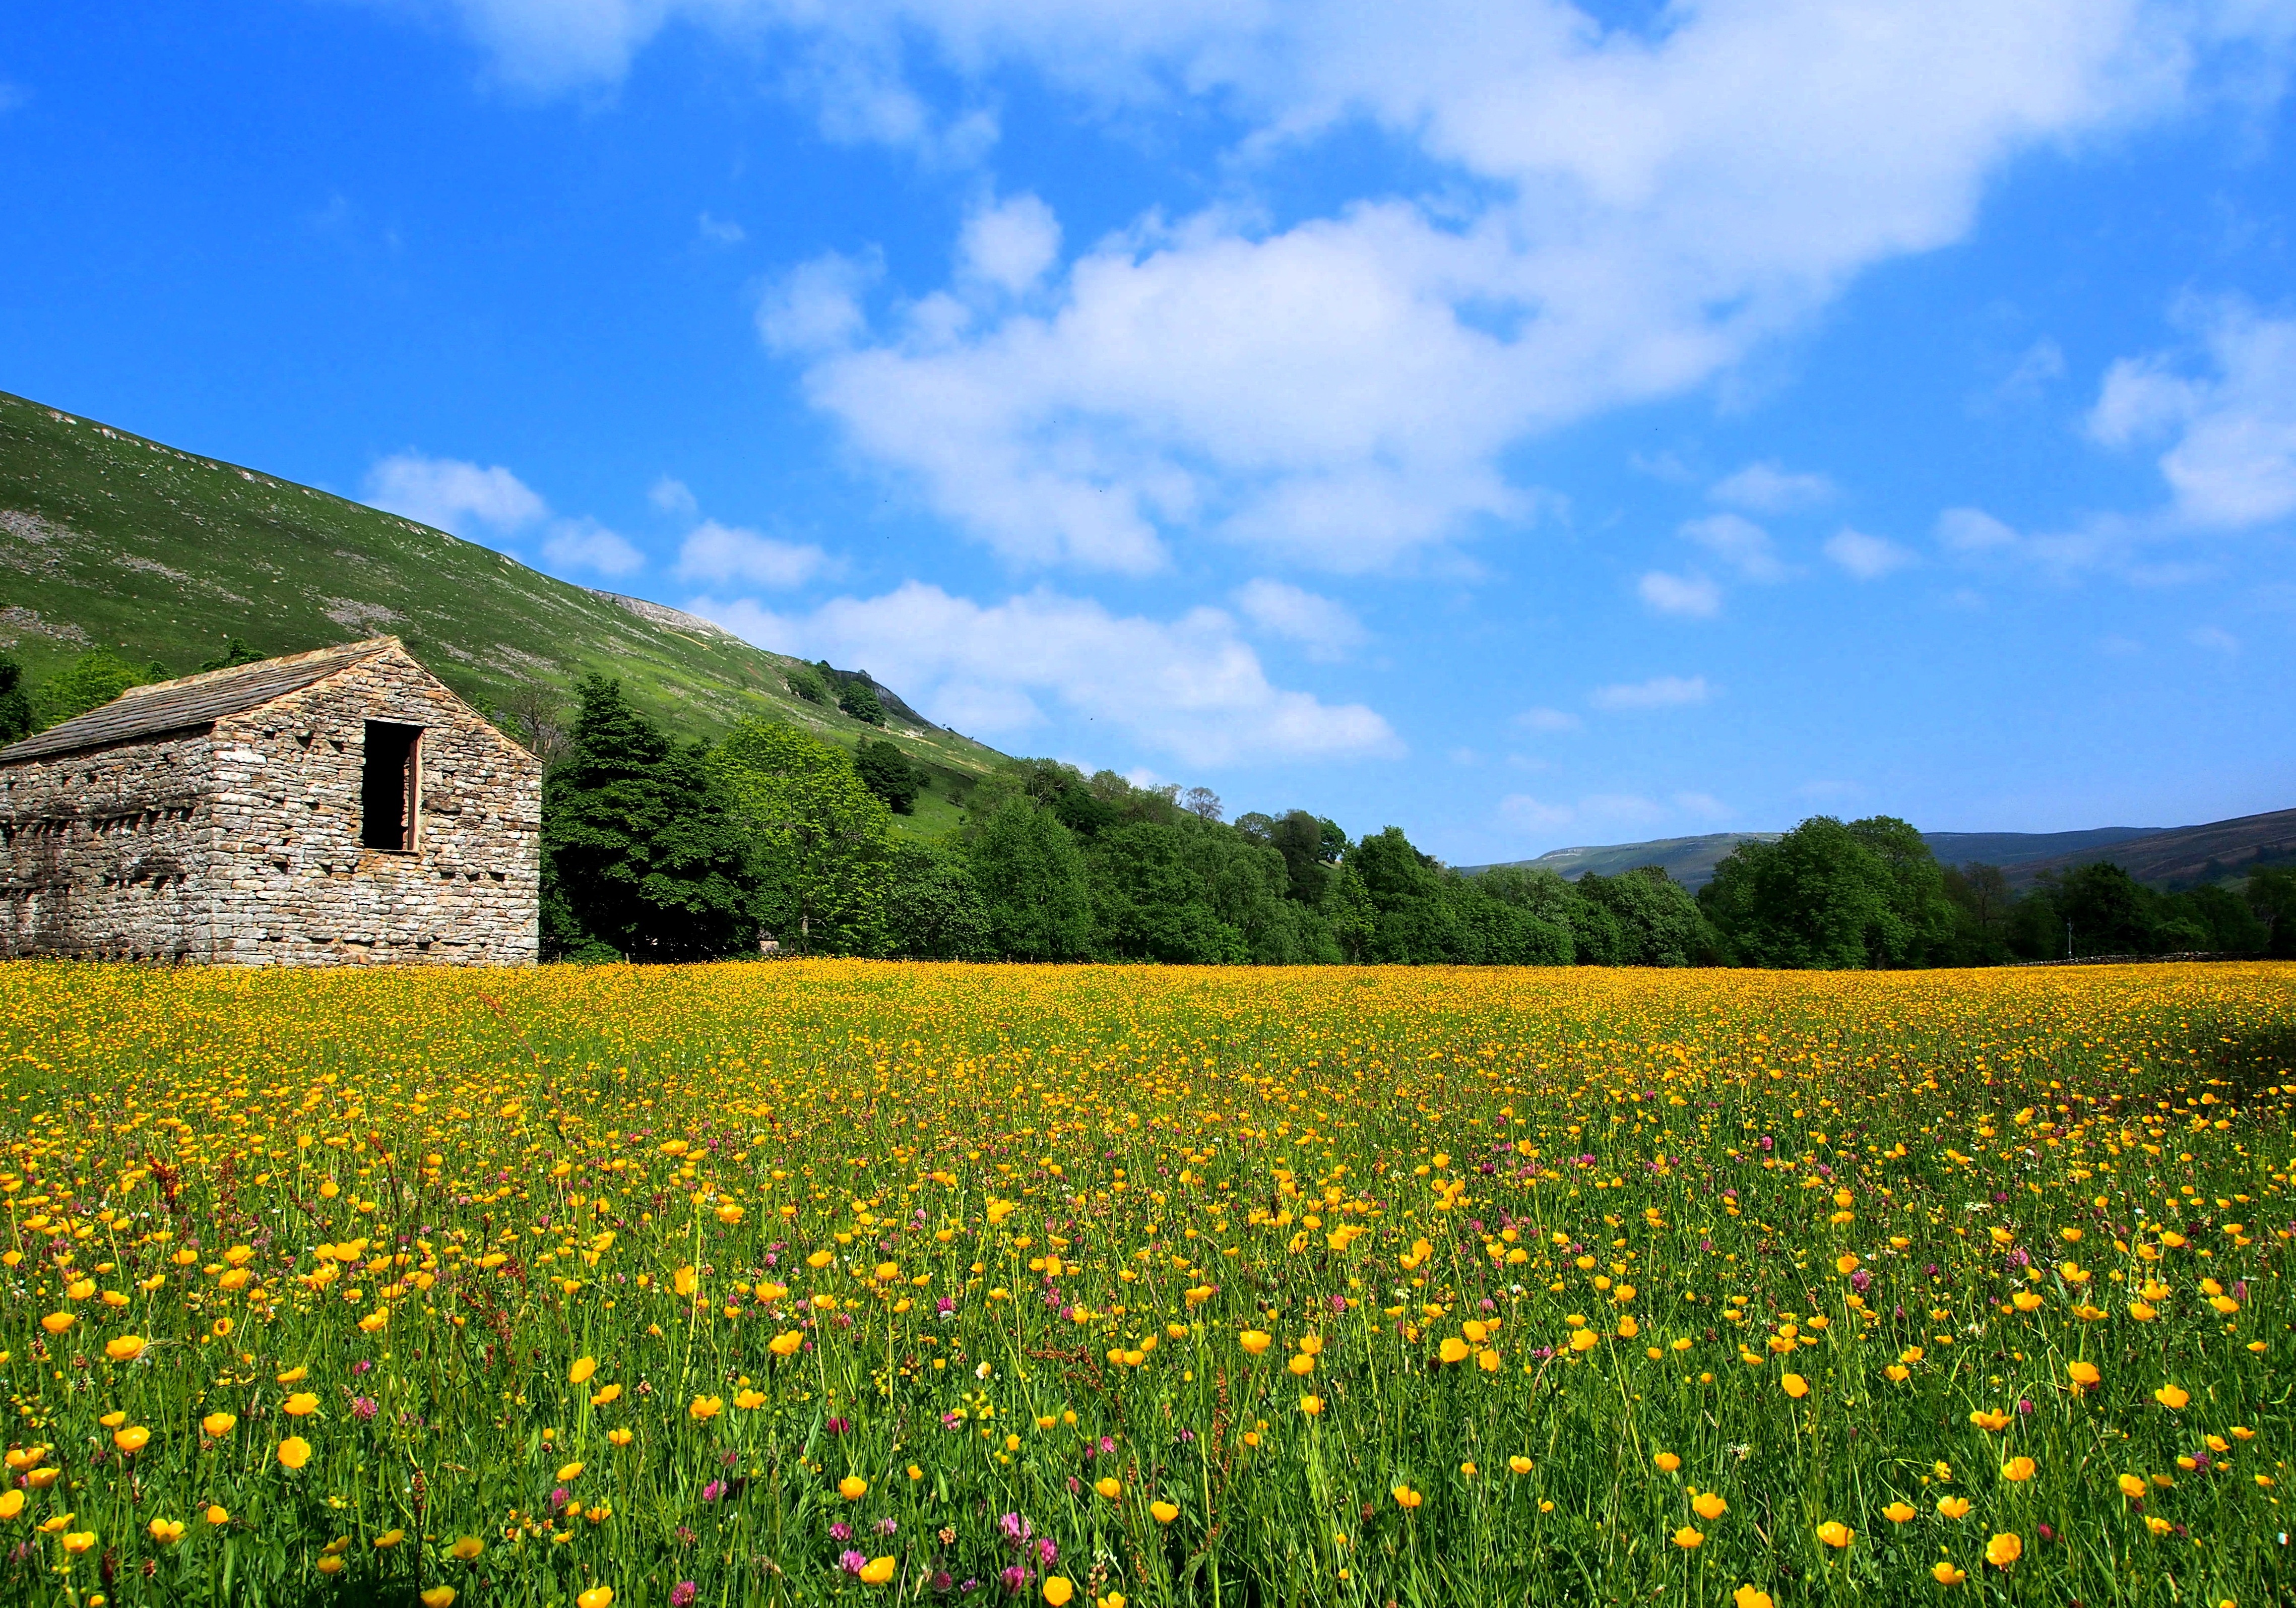
landscape, nature, grass, mountain, plant, sky, field, meadow, prairie, hill, flower, mountain range, pasture, agriculture, plain, wildflower, grassland, plateau, habitat, ecosystem, dales, rural area, flowering plant, natural environment, grass family, mountainous landforms, land plant, meadows in flower, stone barn